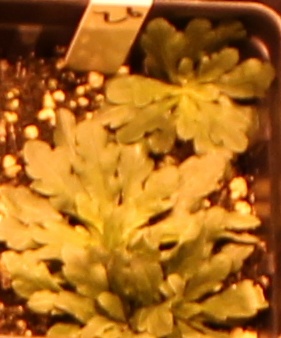
Label: Horseweed